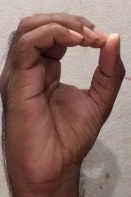
ASL sign: O